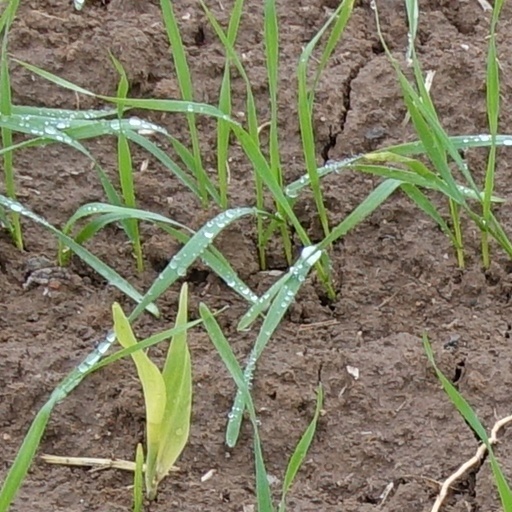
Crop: wheat